Skream

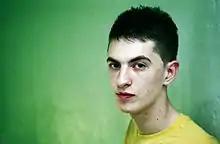
Skream in 2009

Skream's early productions were stark and sinister works he co-produced with another frequenter of Big Apple, Benga. Together, they produced several tracks that Big Apple Records published on two EPs: "The Judgment" in 2003, and "Hydro" in 2004. One of his first solo singles, 2005's "Midnight Request Line," has been credited as a key factor in the evolution of a more melodic sound in the dubstep music. Justin Hampton of the "LA Times" called the track "dubstep's most recognizable crossover hit". and has been praised by producers as diverse as grime producer Wiley, and minimal techno producer Ricardo Villalobos. A writer for "The Wire" wrote that the song has "an epic change of key and tempo that recall[s] the classicist mannerisms of Derrick May."